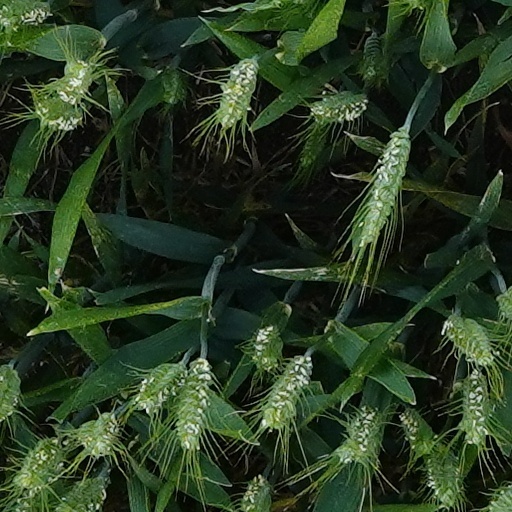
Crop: wheat